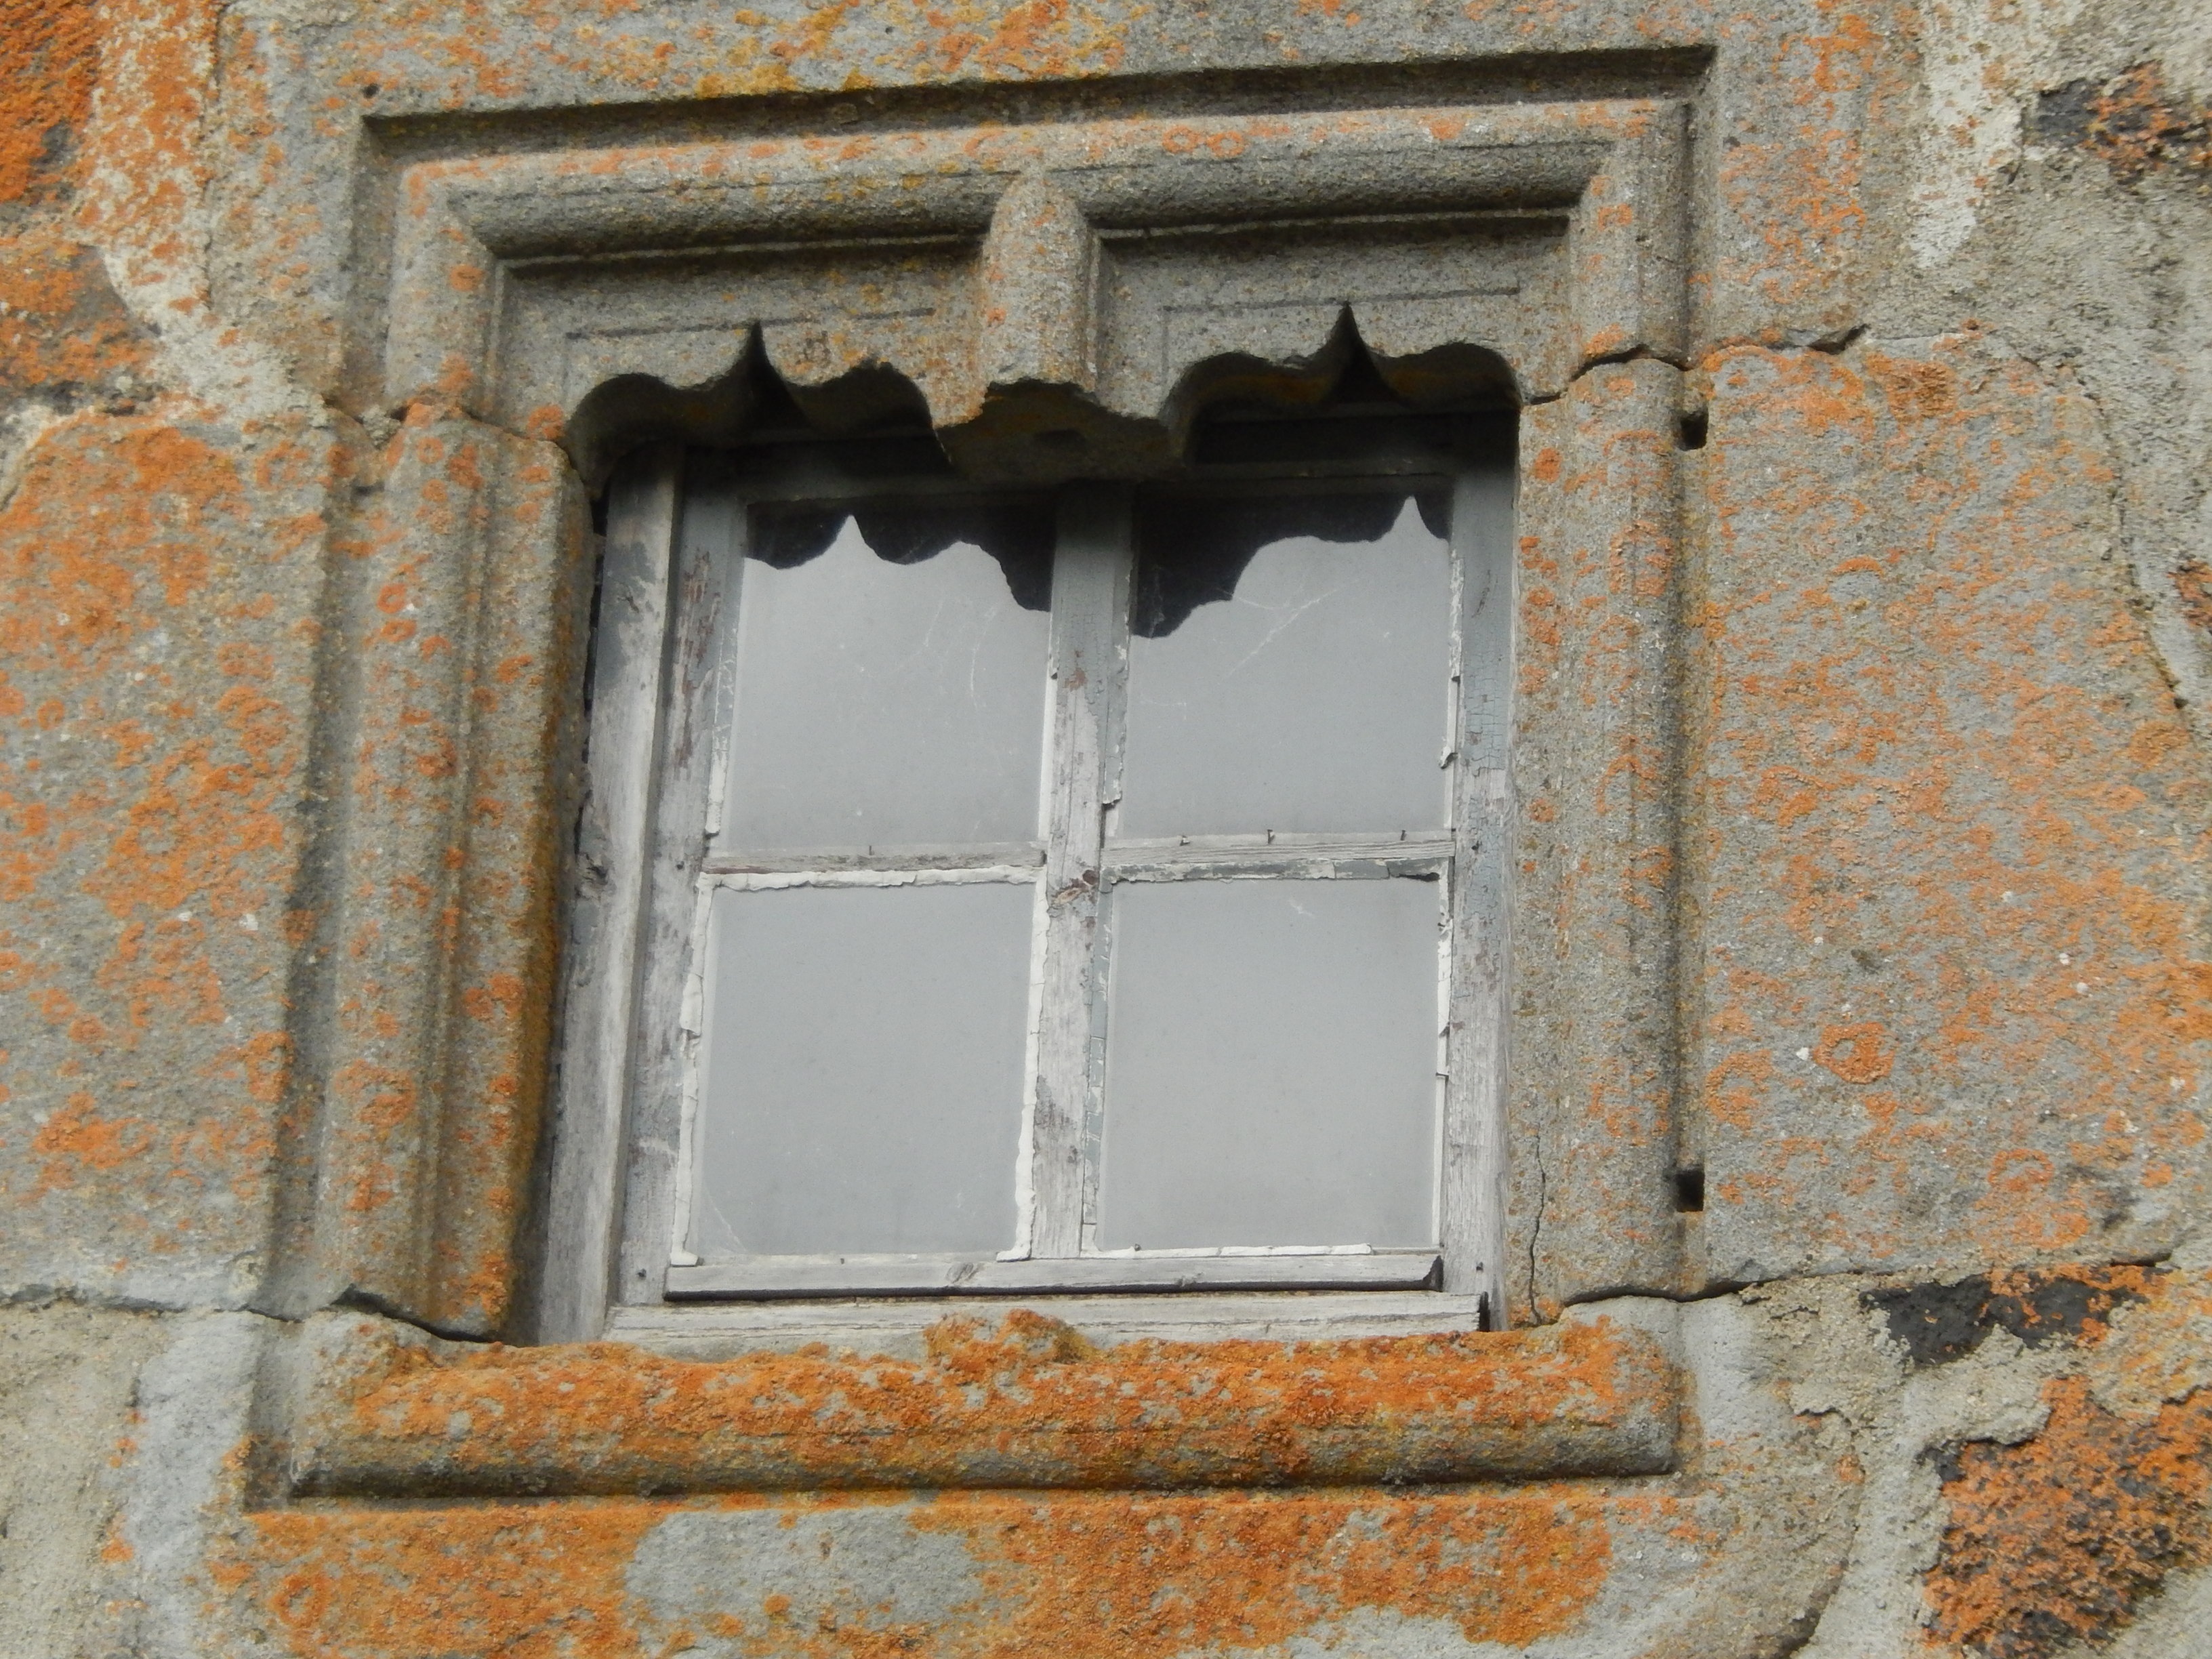
architecture, structure, window, wall, arch, column, facade, brick, door, medieval, brickwork, former, ancient history